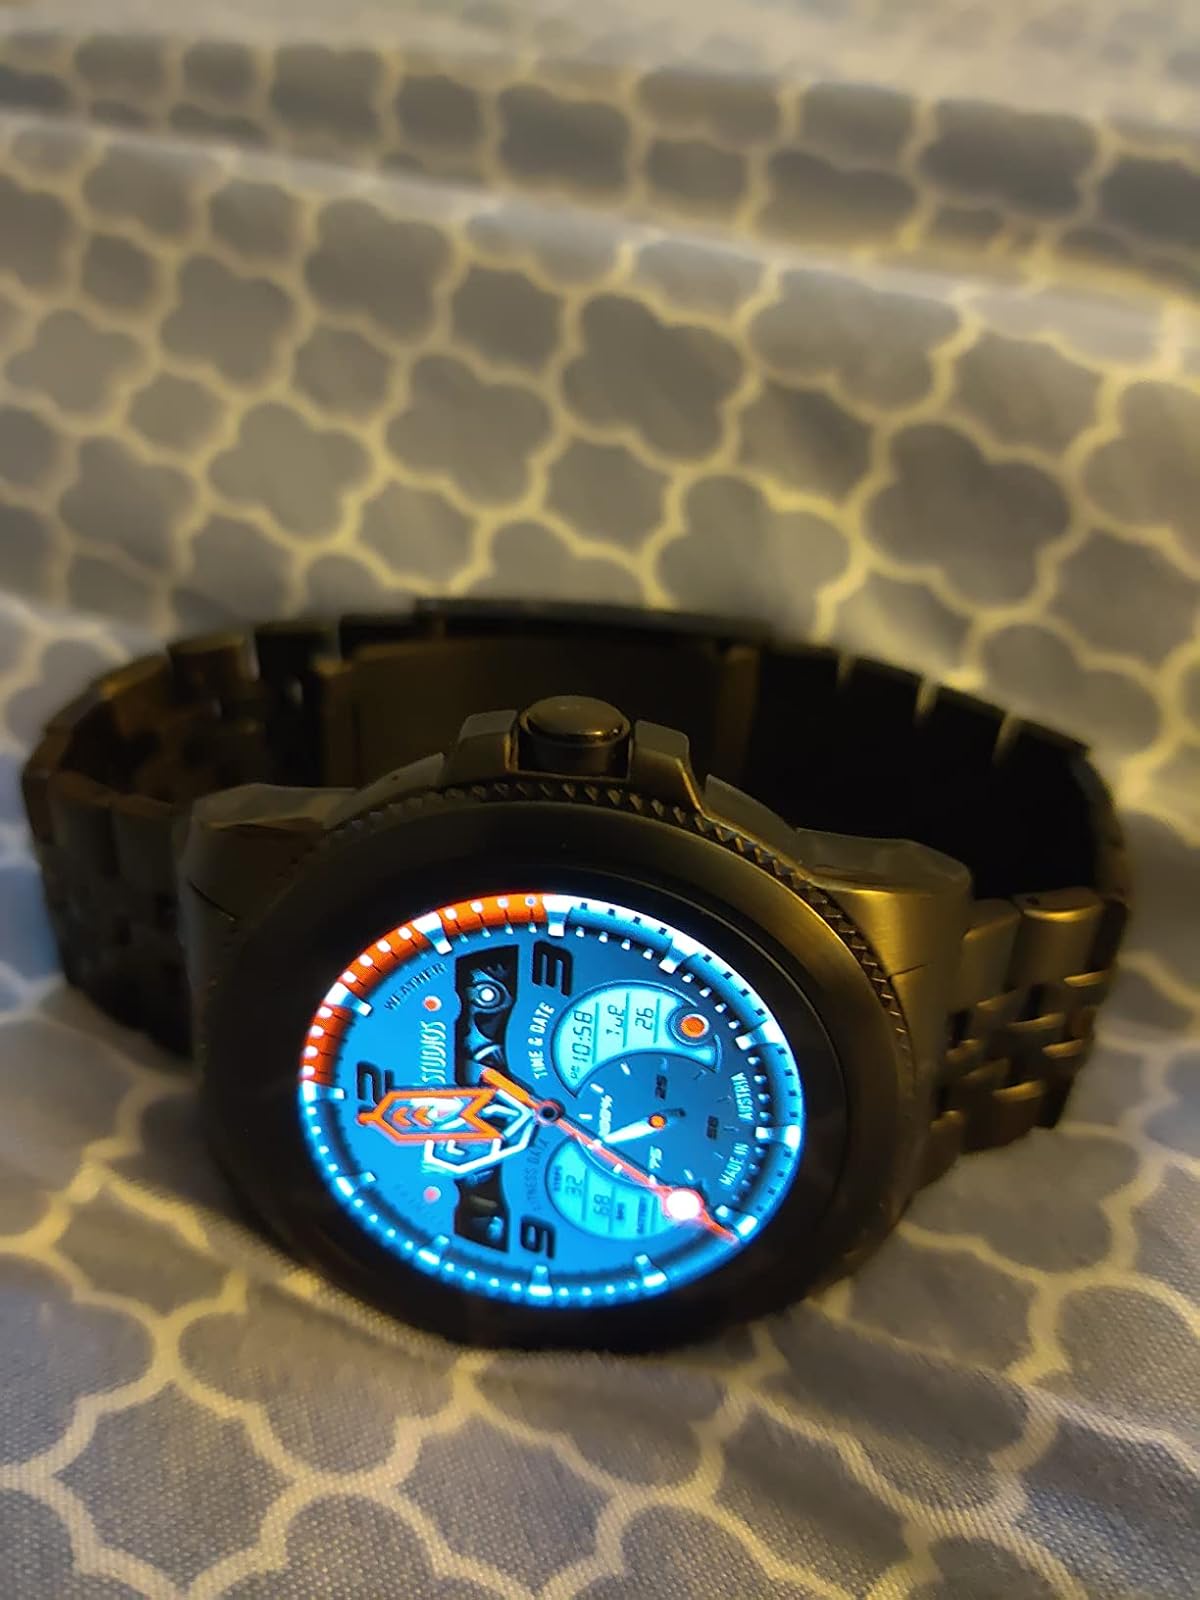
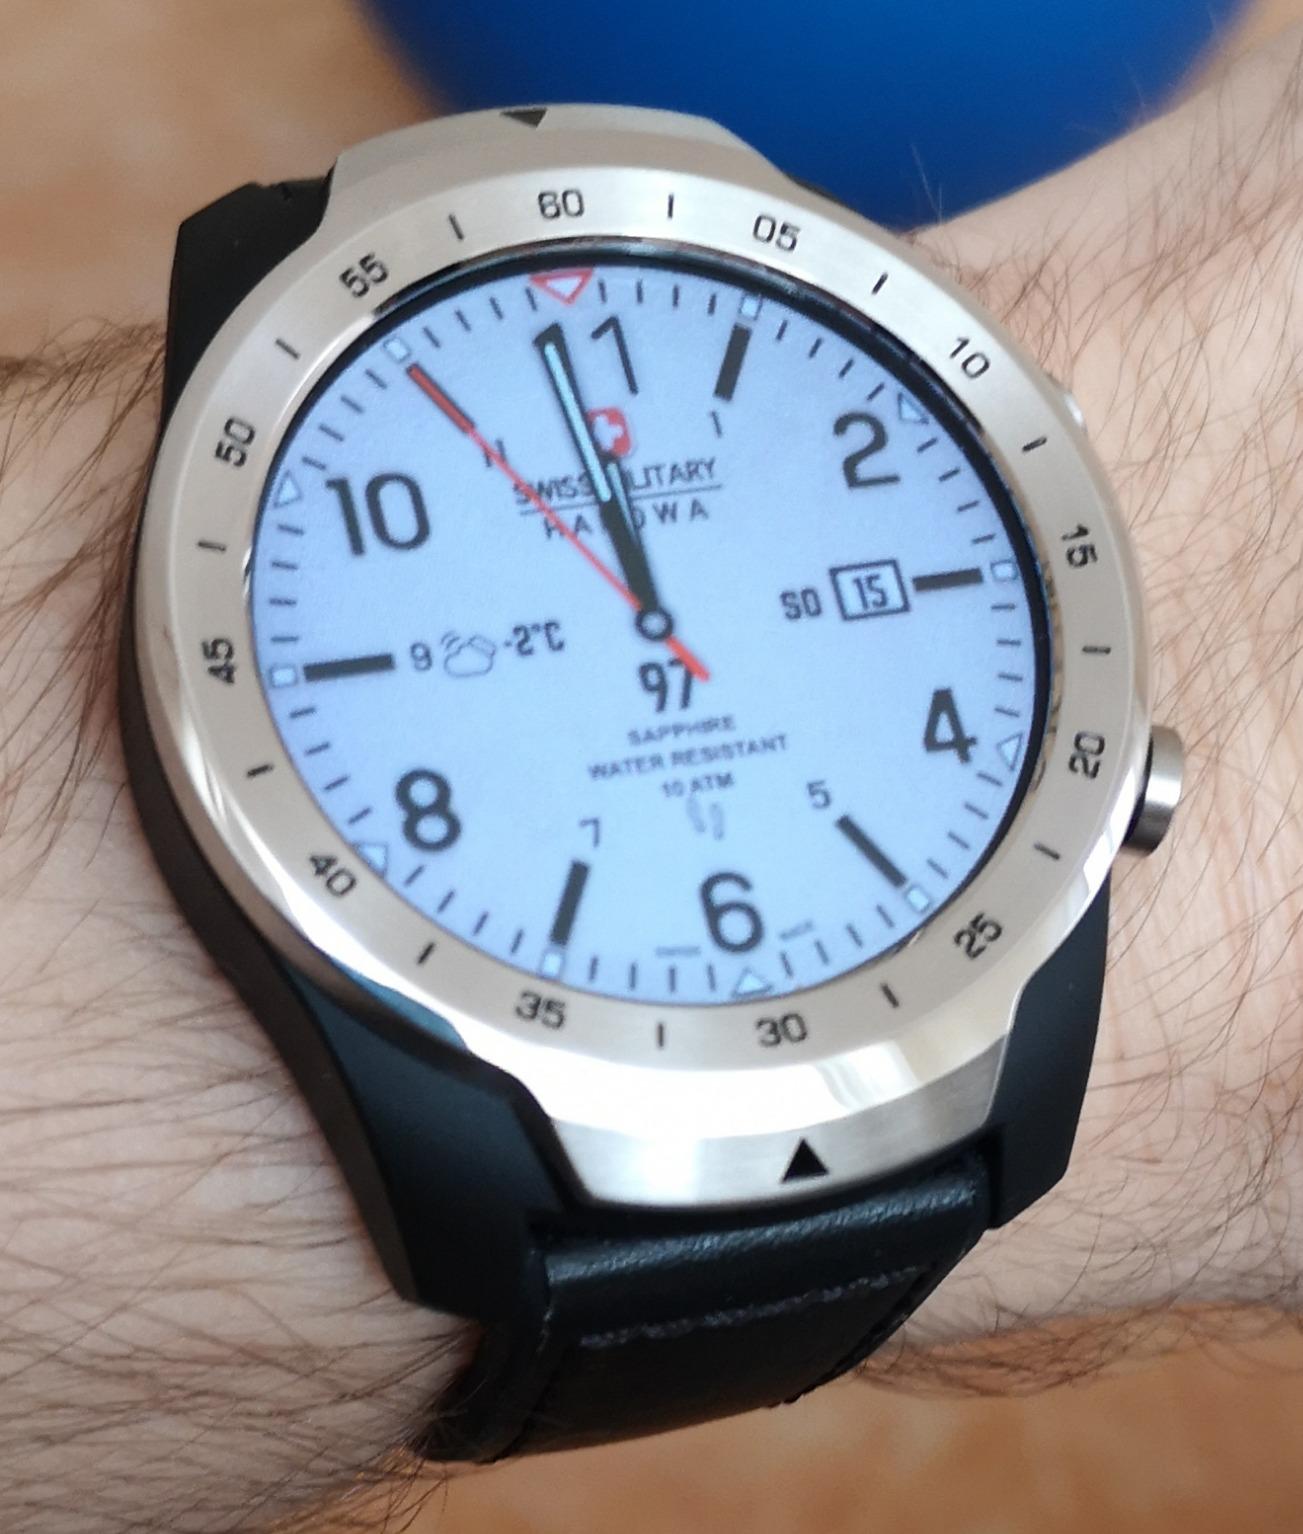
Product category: smartwatch
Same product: no